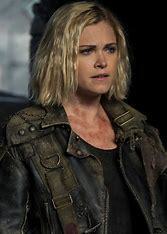
Brand: Clarks
Model: 100